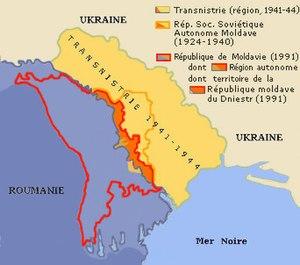
La Transnistrie comme région
Transnistrie est le nom roumain de la région à cheval sur la Moldavie et l'Ukraine située entre les fleuves Dniestr et Boug méridional, habitée par des populations roumanophones, ukrainiennes et russes. Elle est appelée ainsi par les Roumains depuis le milieu du XXᵉ siècle, bien que les historiens roumains aient employé ce nom dès la fin du XIXᵉ siècle.
Le nom Transnistrie peut désigner en français trois entités historico-géographiques aux territoires et statuts différents :